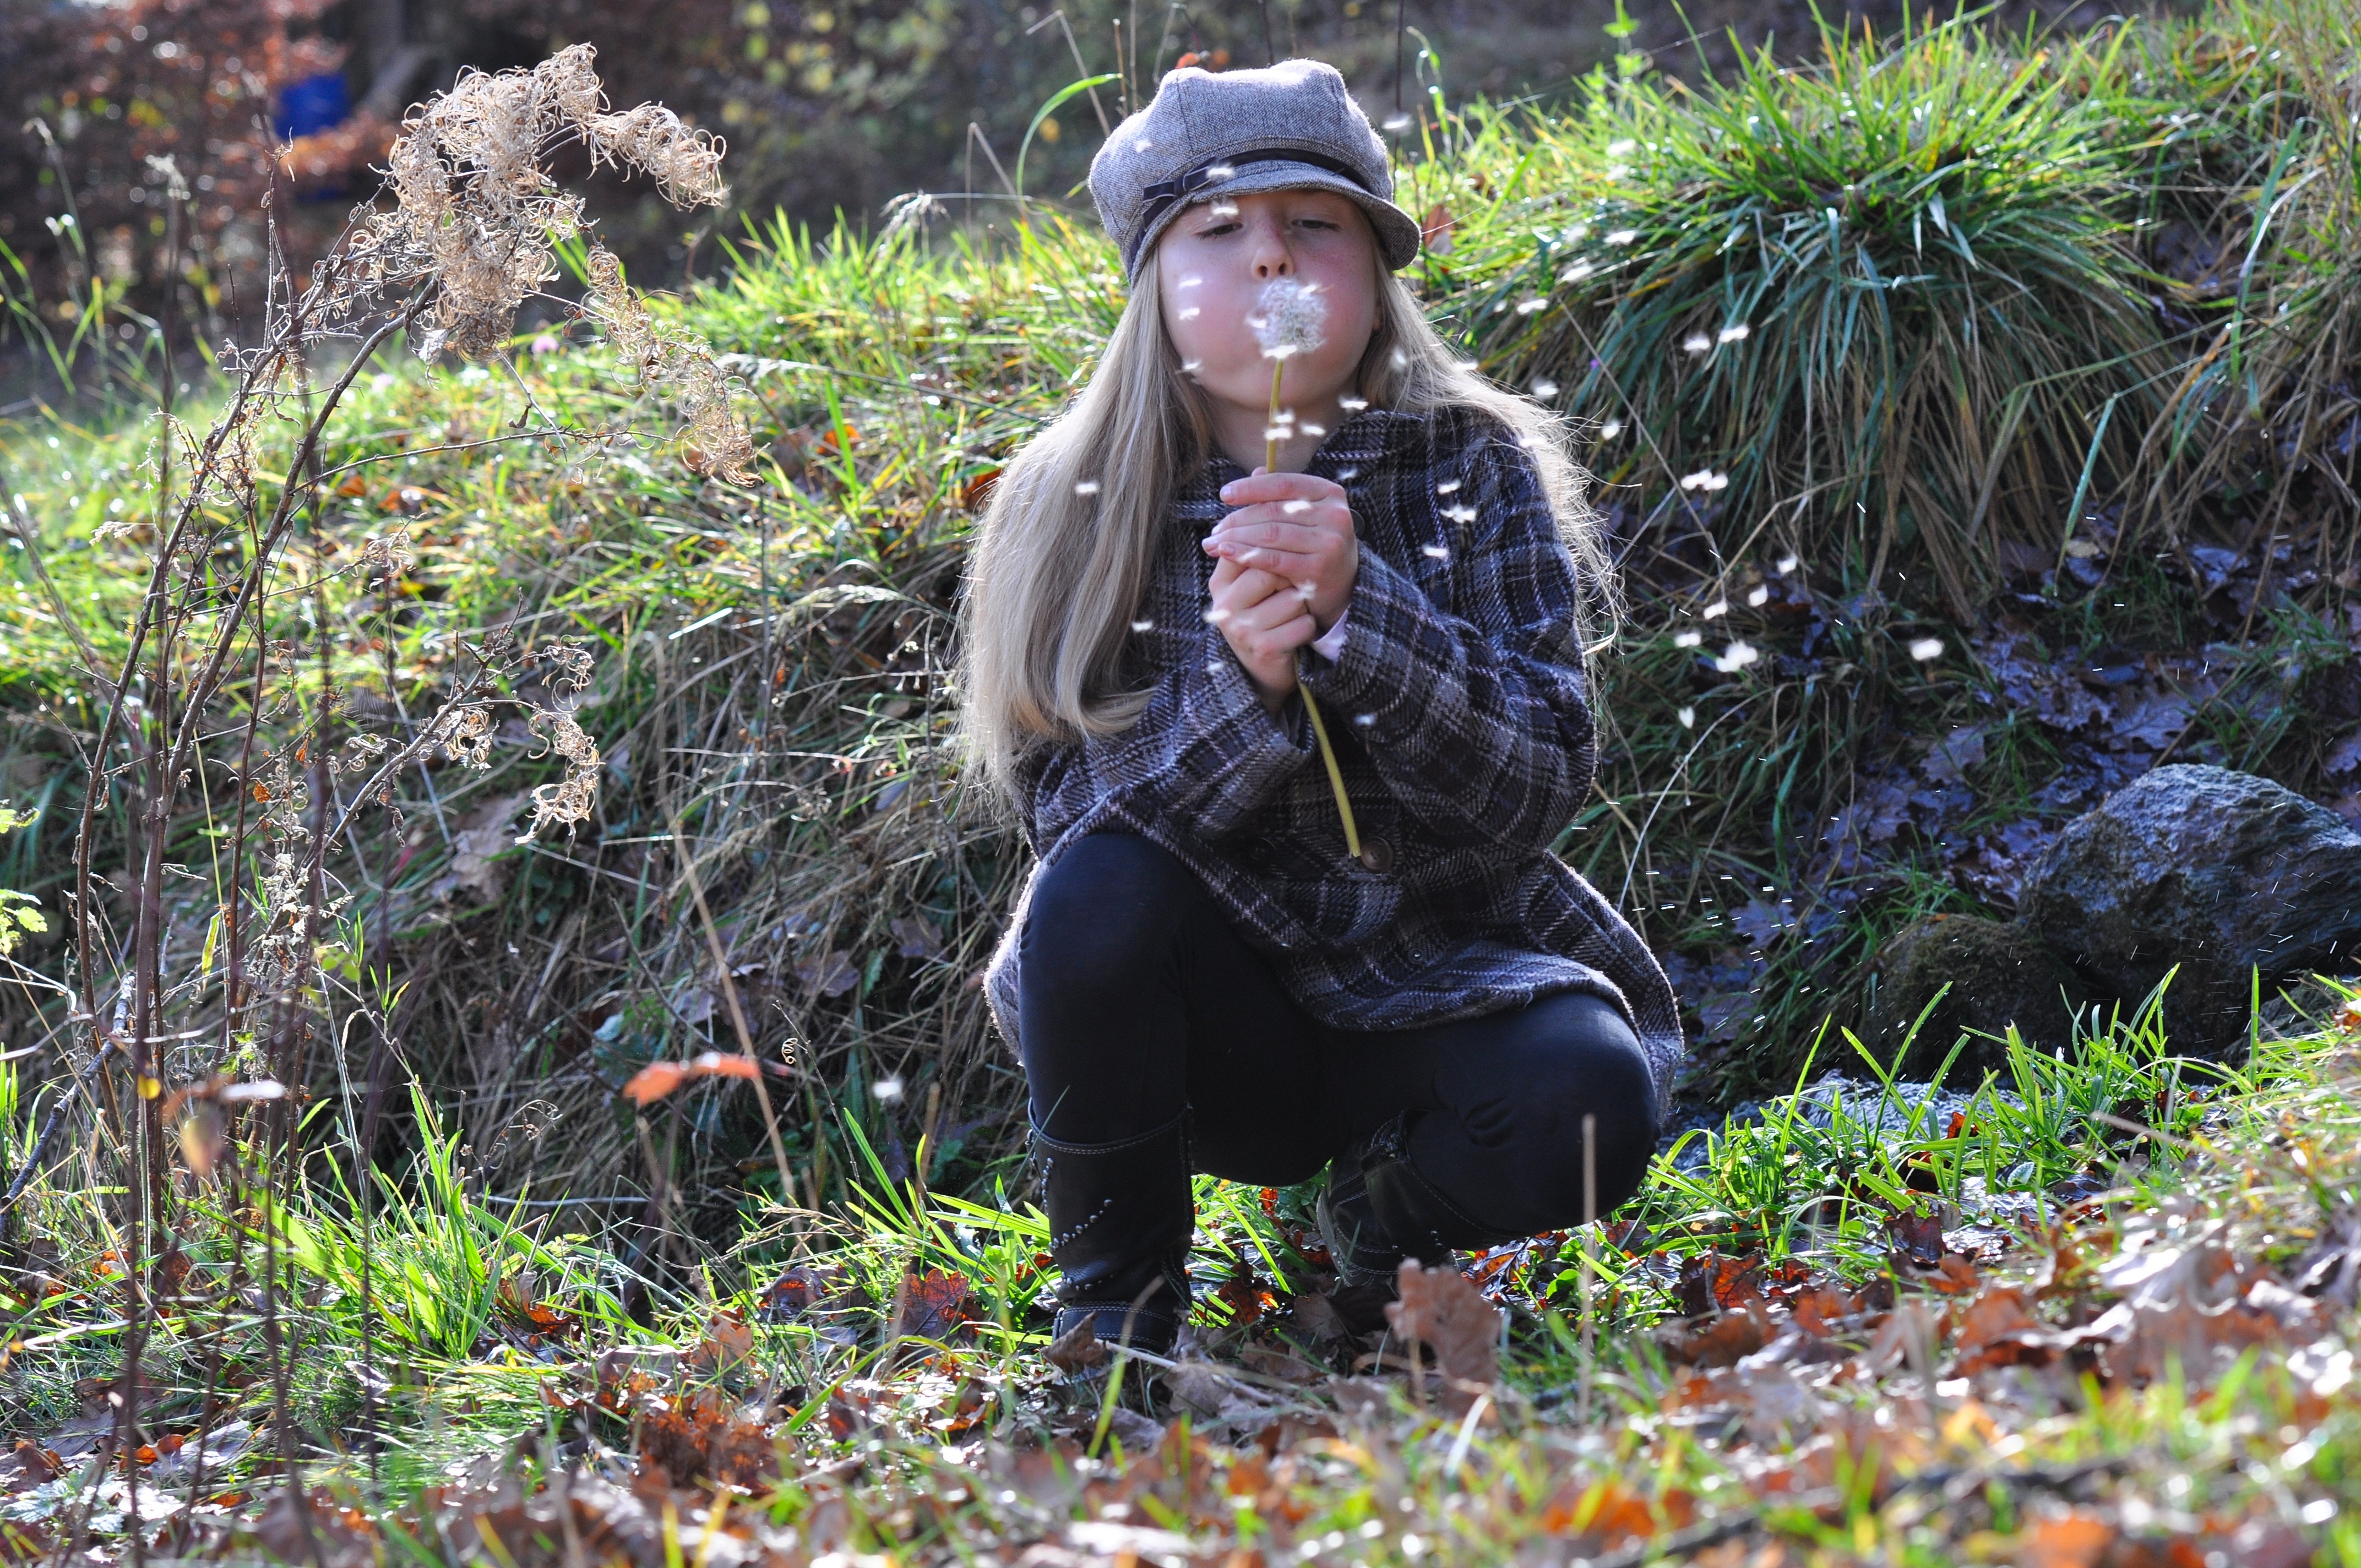
nature, forest, grass, girl, dandelion, flower, wildlife, jungle, autumn, child, garden, rainforest, habitat, natural environment